SNK 40th Anniversary Collection

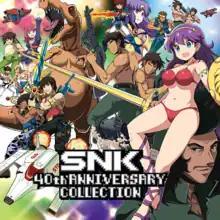
Cover art for the Nintendo Switch version; the PS4 has an alternative cover art that depicts Princess Athena in armor.

SNK 40th Anniversary Collection is a video game compilation developed by Digital Eclipse consisting of arcade and console games published by SNK between 1979 and 1990. The collection was released for the Nintendo Switch in 2018, and later in 2019 for PlayStation 4 on March 19, Xbox One on May 3, and Steam on July 7.